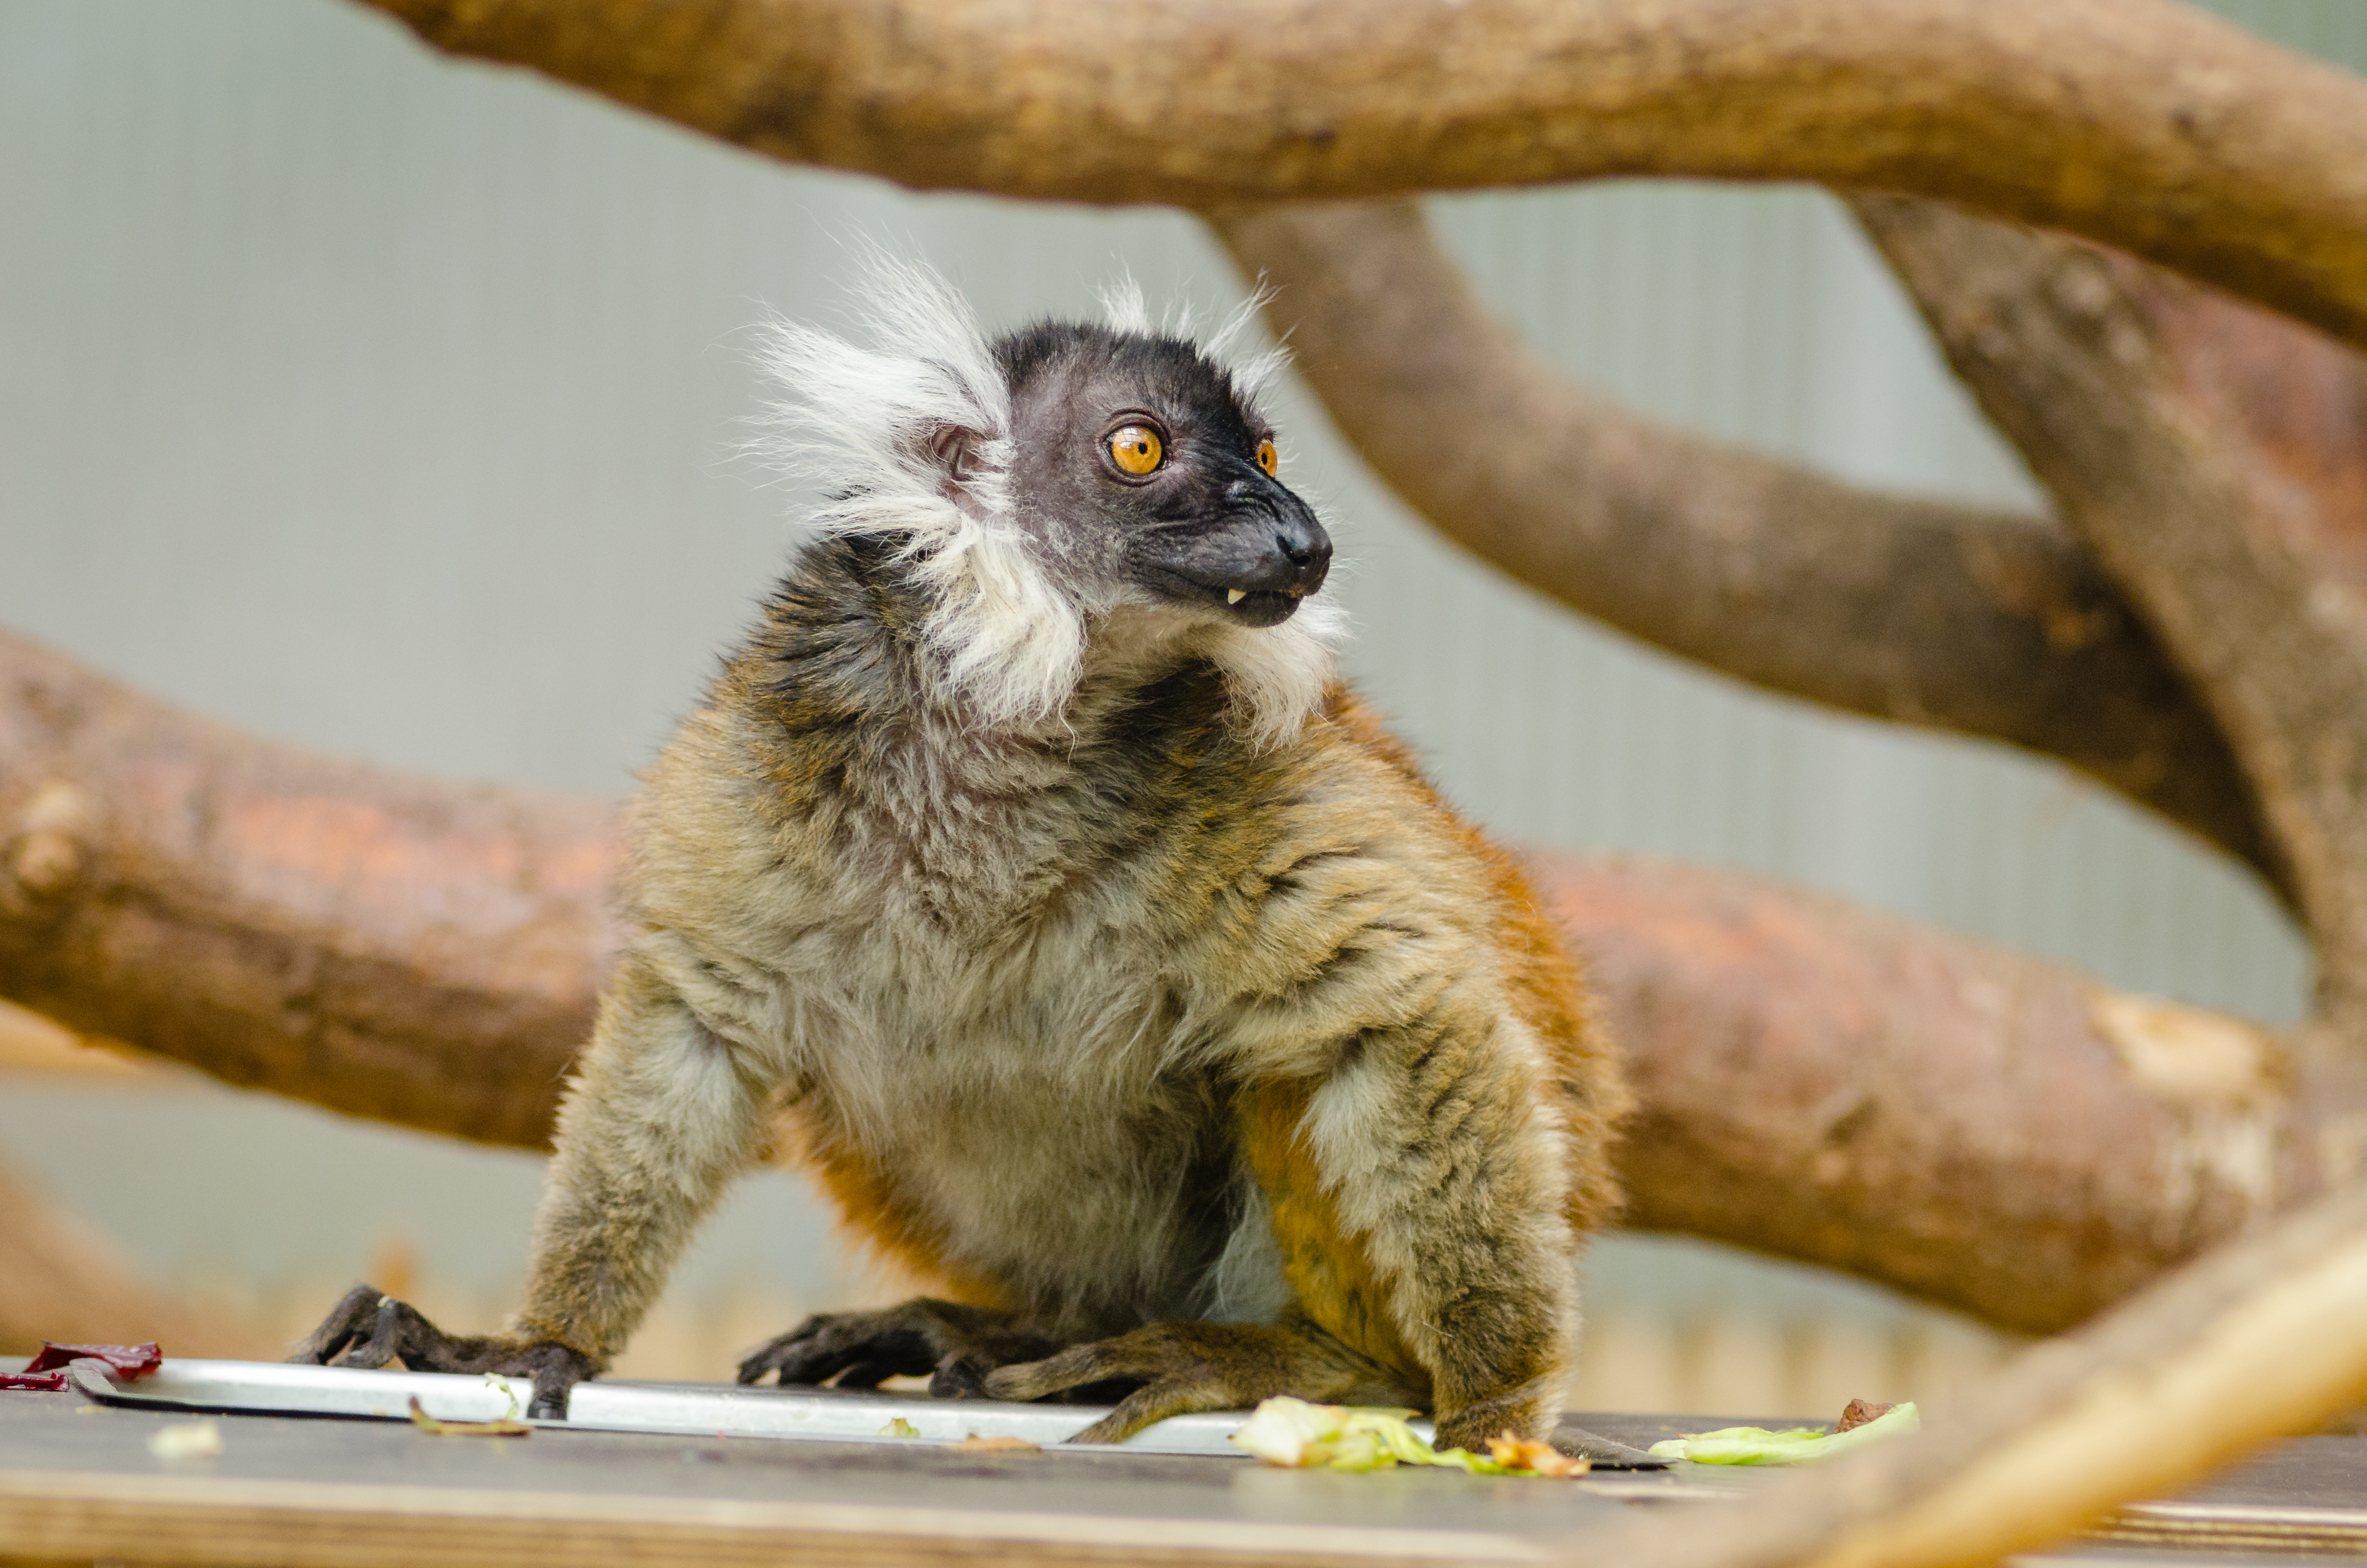
animal, wildlife, zoo, mammal, fauna, primate, madagascar, vertebrate, lemur, marmoset, new world monkey, loris